Describe the emotion expressed in this image:  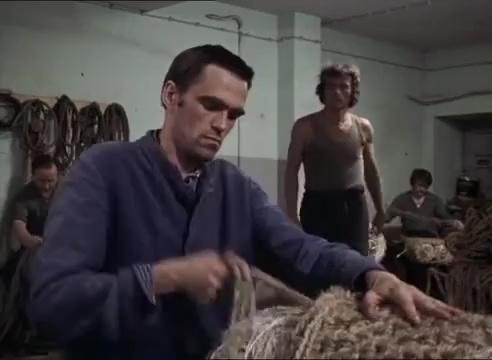
This person displays Suffering, valence and arousal with high intensity.